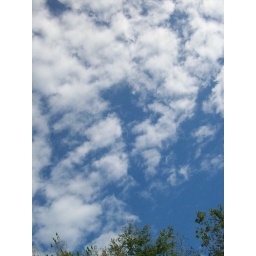
the sky above my house